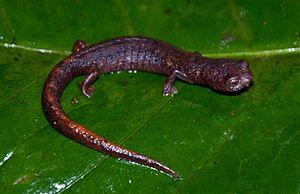
Bolitoglossa pandi est une espèce d'urodèles de la famille des Plethodontidae.